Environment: real
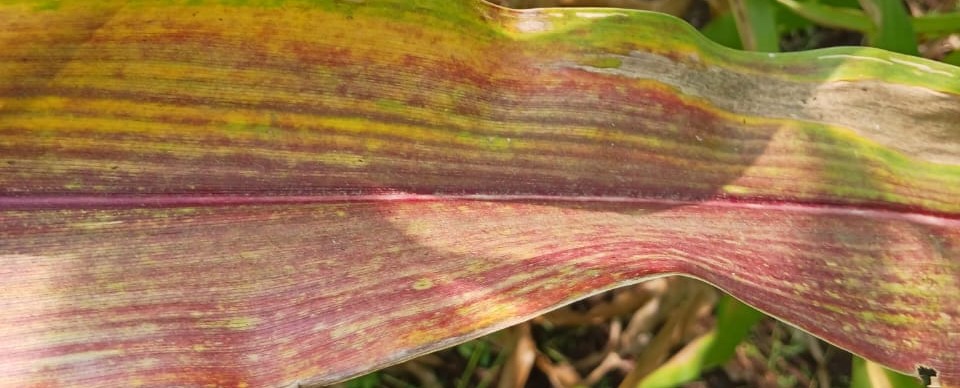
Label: phosphorus_deficiency